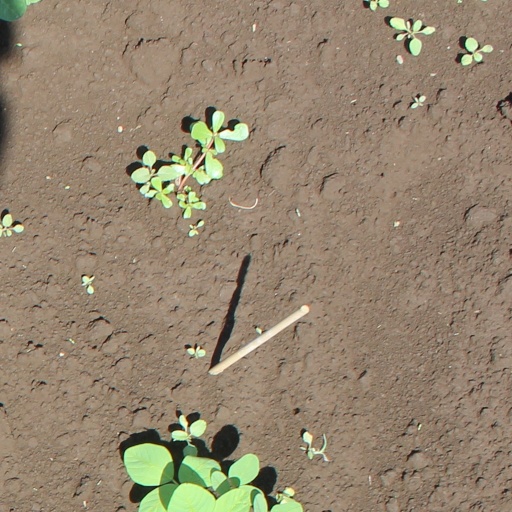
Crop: soybean